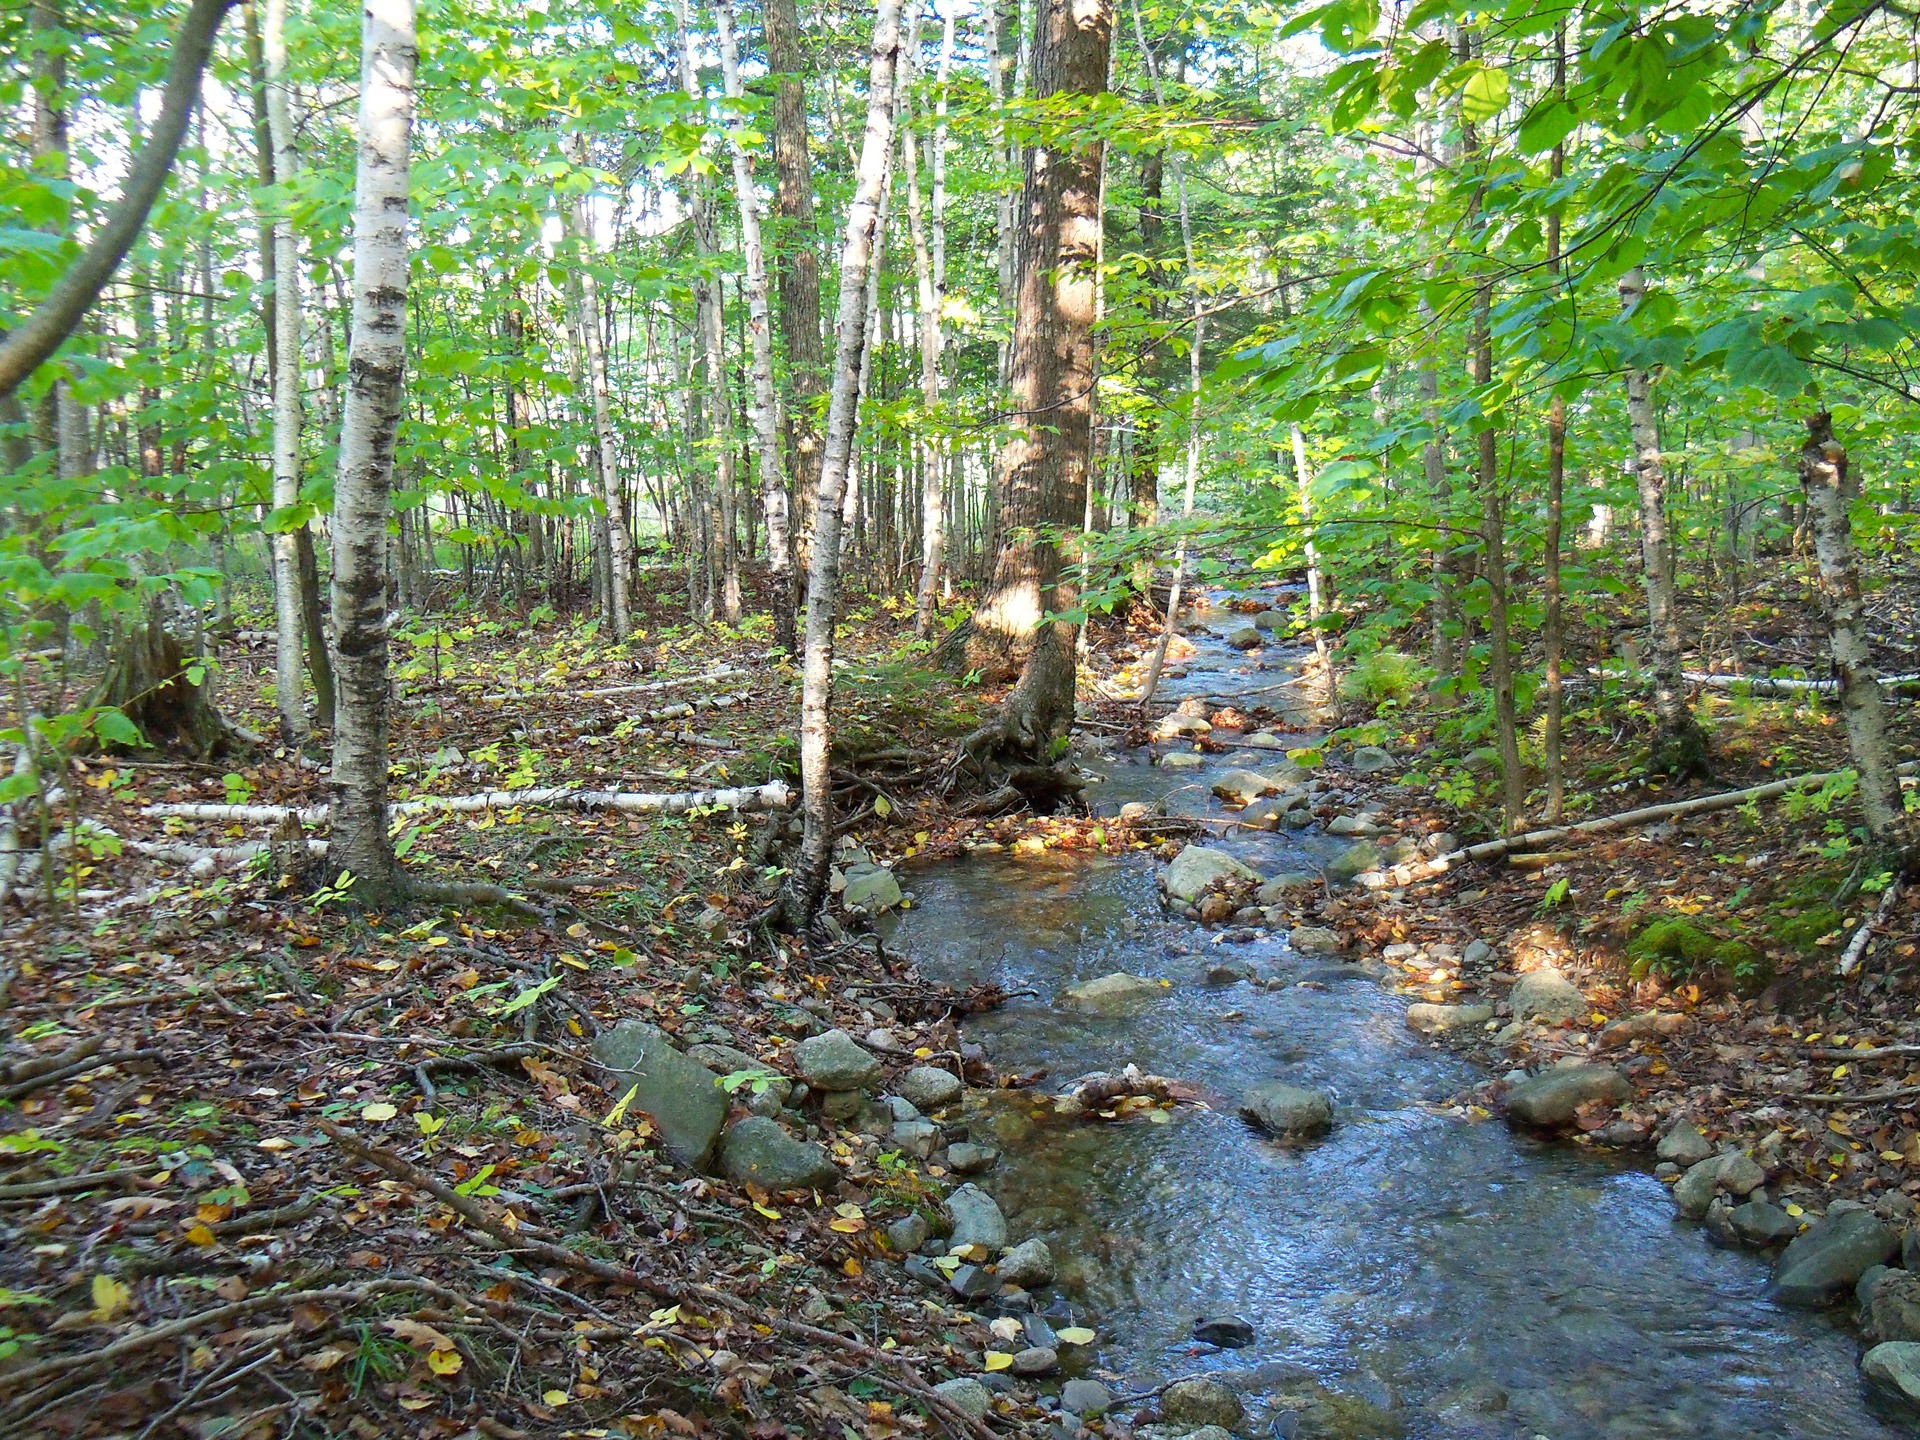
tree, water, nature, forest, creek, wilderness, trail, leaf, stream, brook, jungle, autumn, trees, outdoors, woods, rainforest, deciduous, wetland, woodland, habitat, parks, maine, ecosystem, nature reserve, biome, acadia national park, old growth forest, natural environment, temperate broadleaf and mixed forest, riparian forest, anp